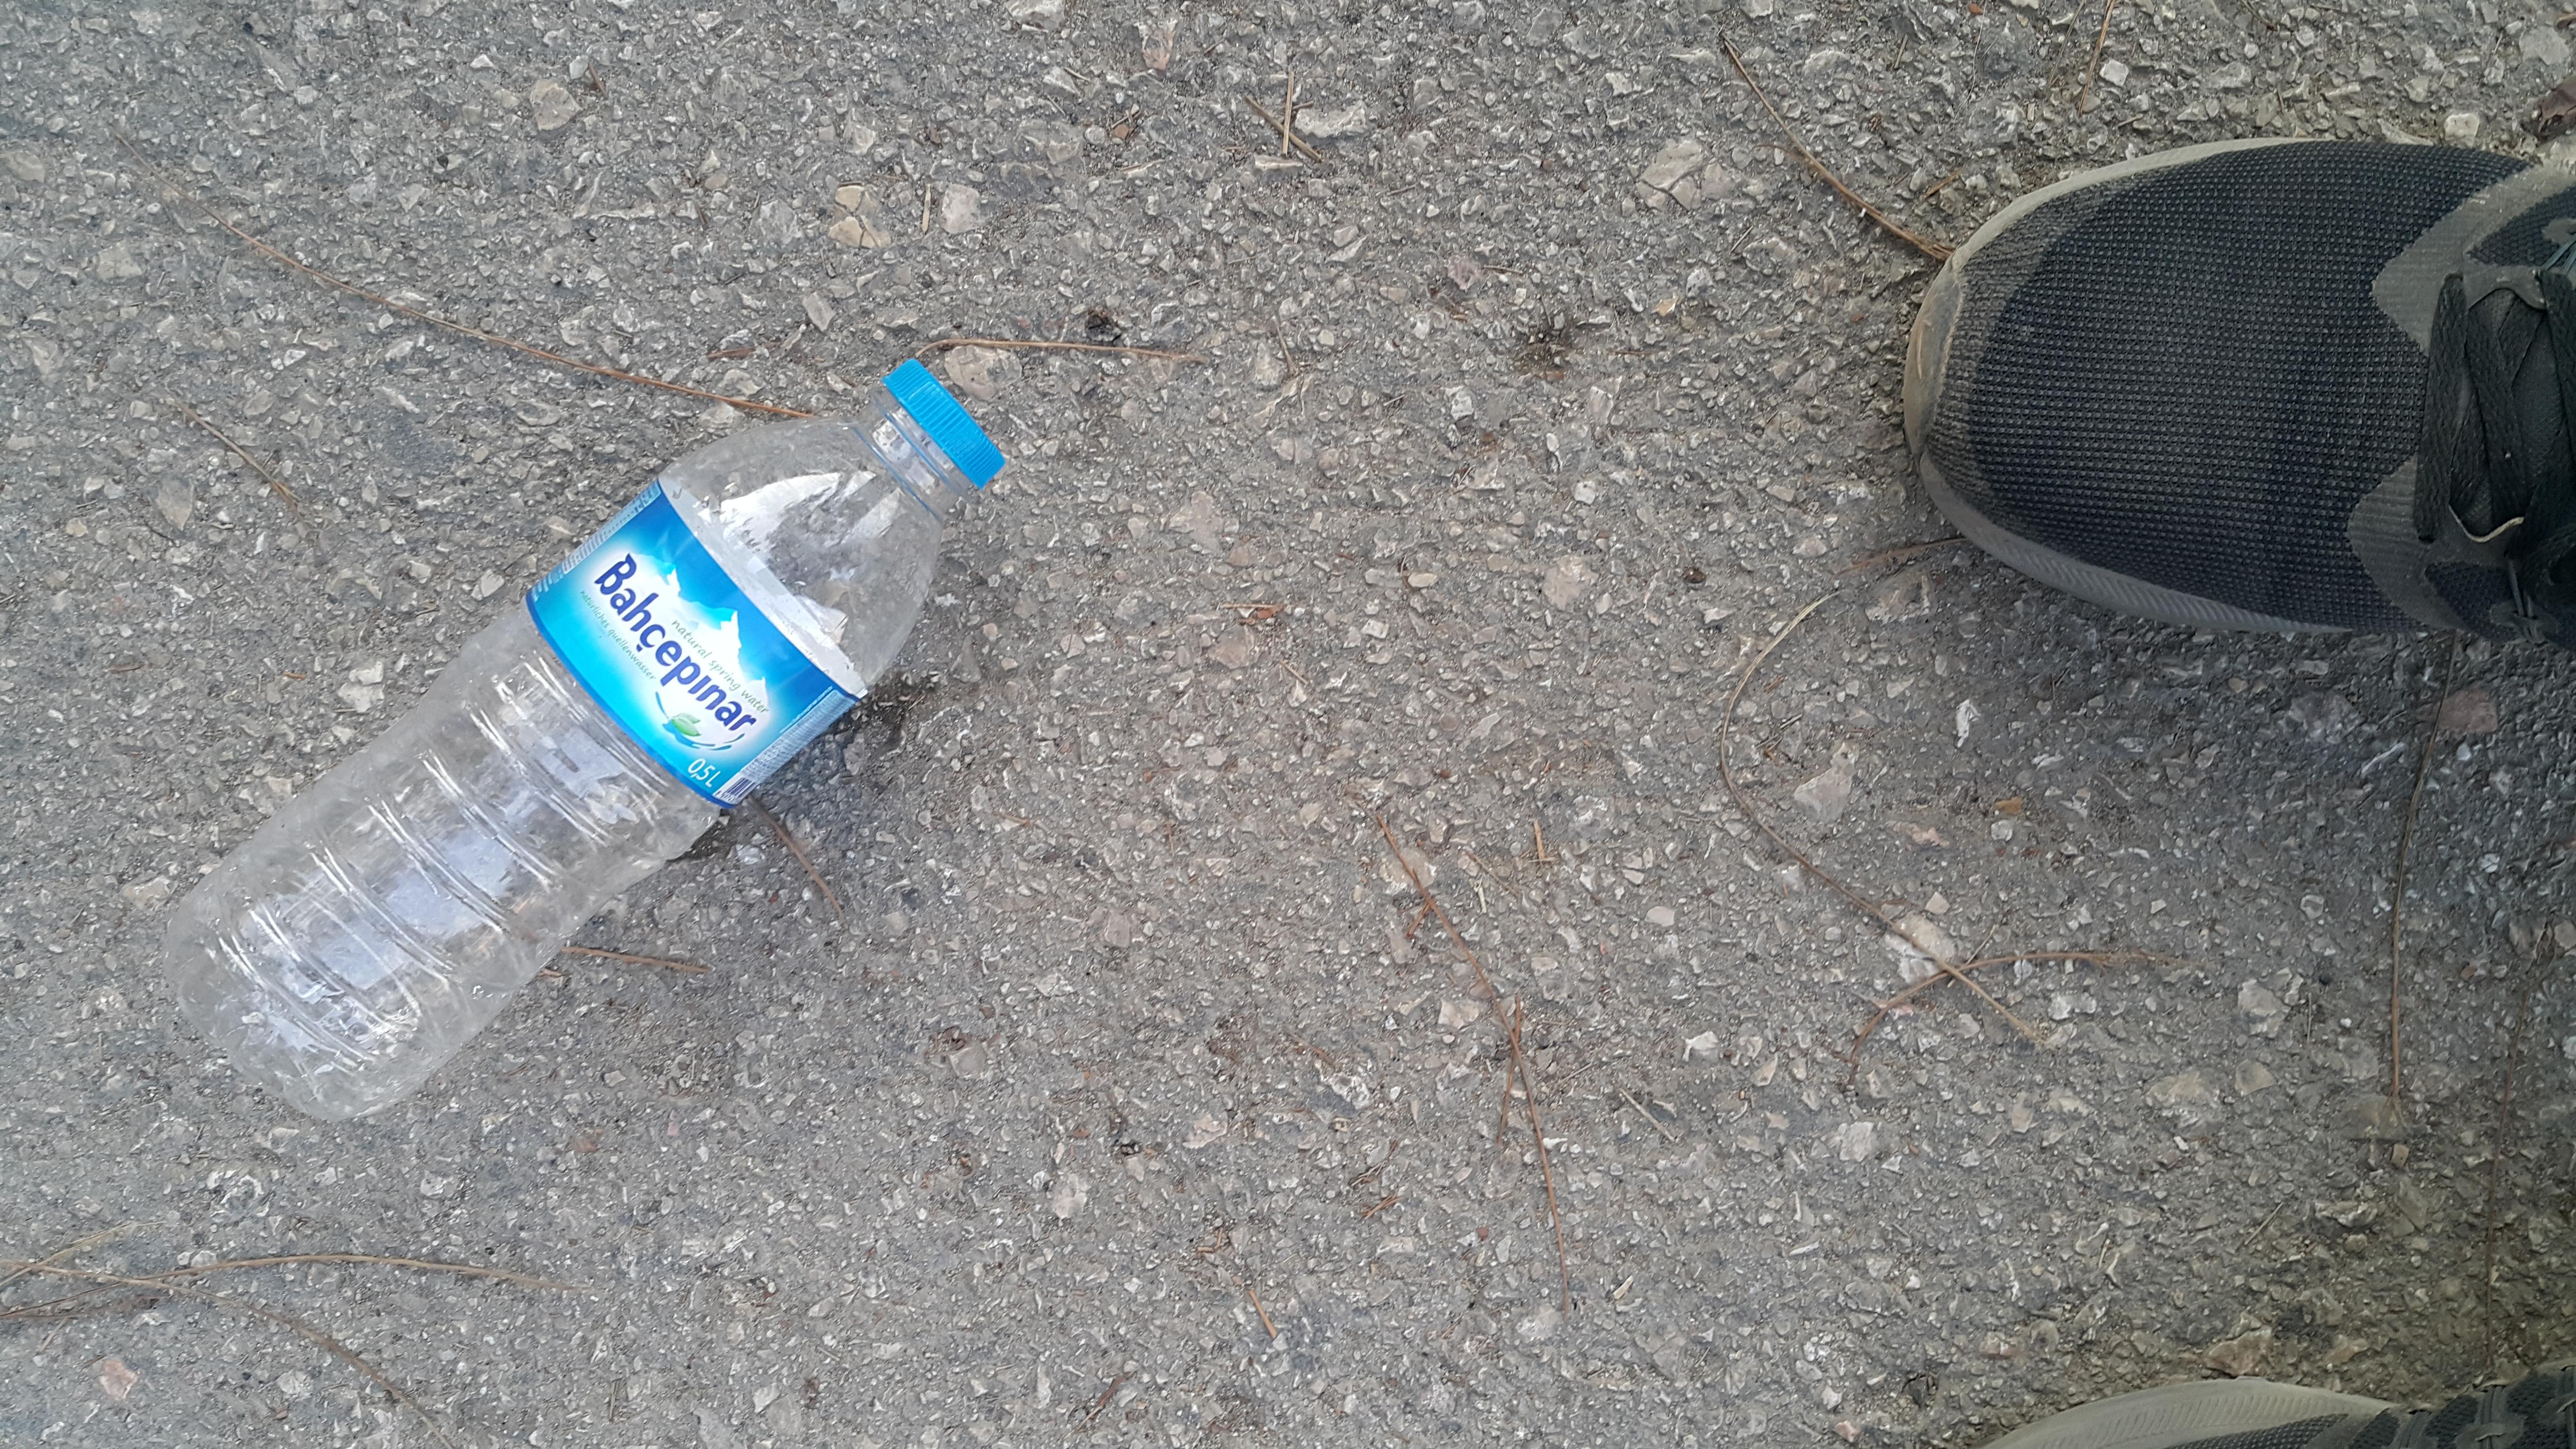
Object: Clear plastic bottle (Bottle)

Object: Plastic bottle cap (Bottle cap)